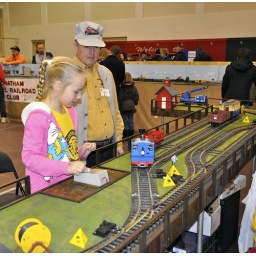
Switching cars on the G-Scale train display by kids at the show. Even girls like running the trains.